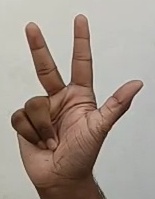
ASL sign: 3